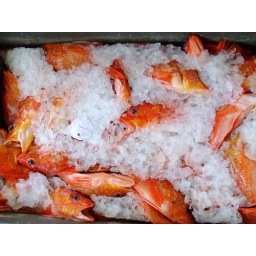
the fish market in funchal